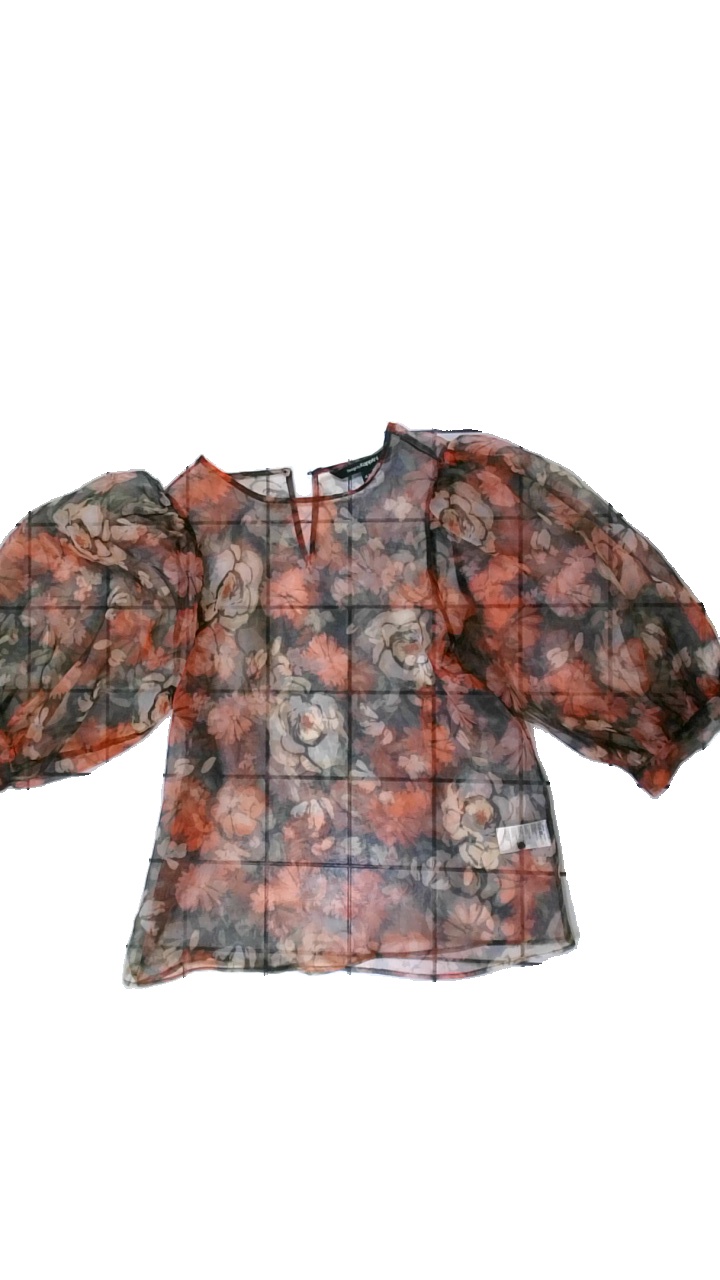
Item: Blouse (Ladies)
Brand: Kappahl
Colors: Green, Red, Black, Multicolor
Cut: Regular, C-collar
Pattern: Floral print
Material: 100% Polyester
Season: All
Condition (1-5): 5
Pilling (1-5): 5
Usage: Recycle
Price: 50-100